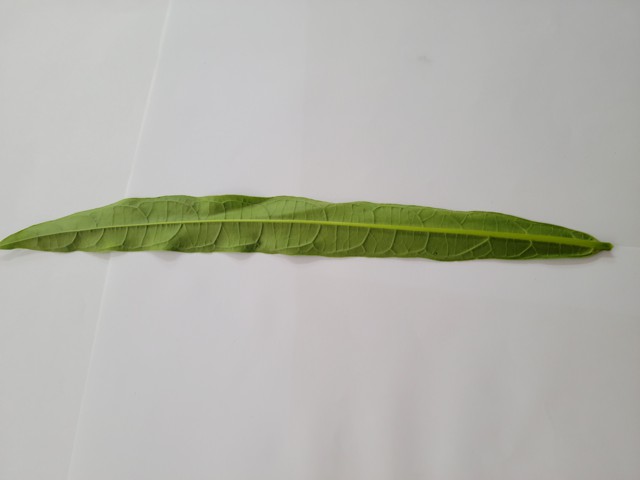
Plant: bamonhati